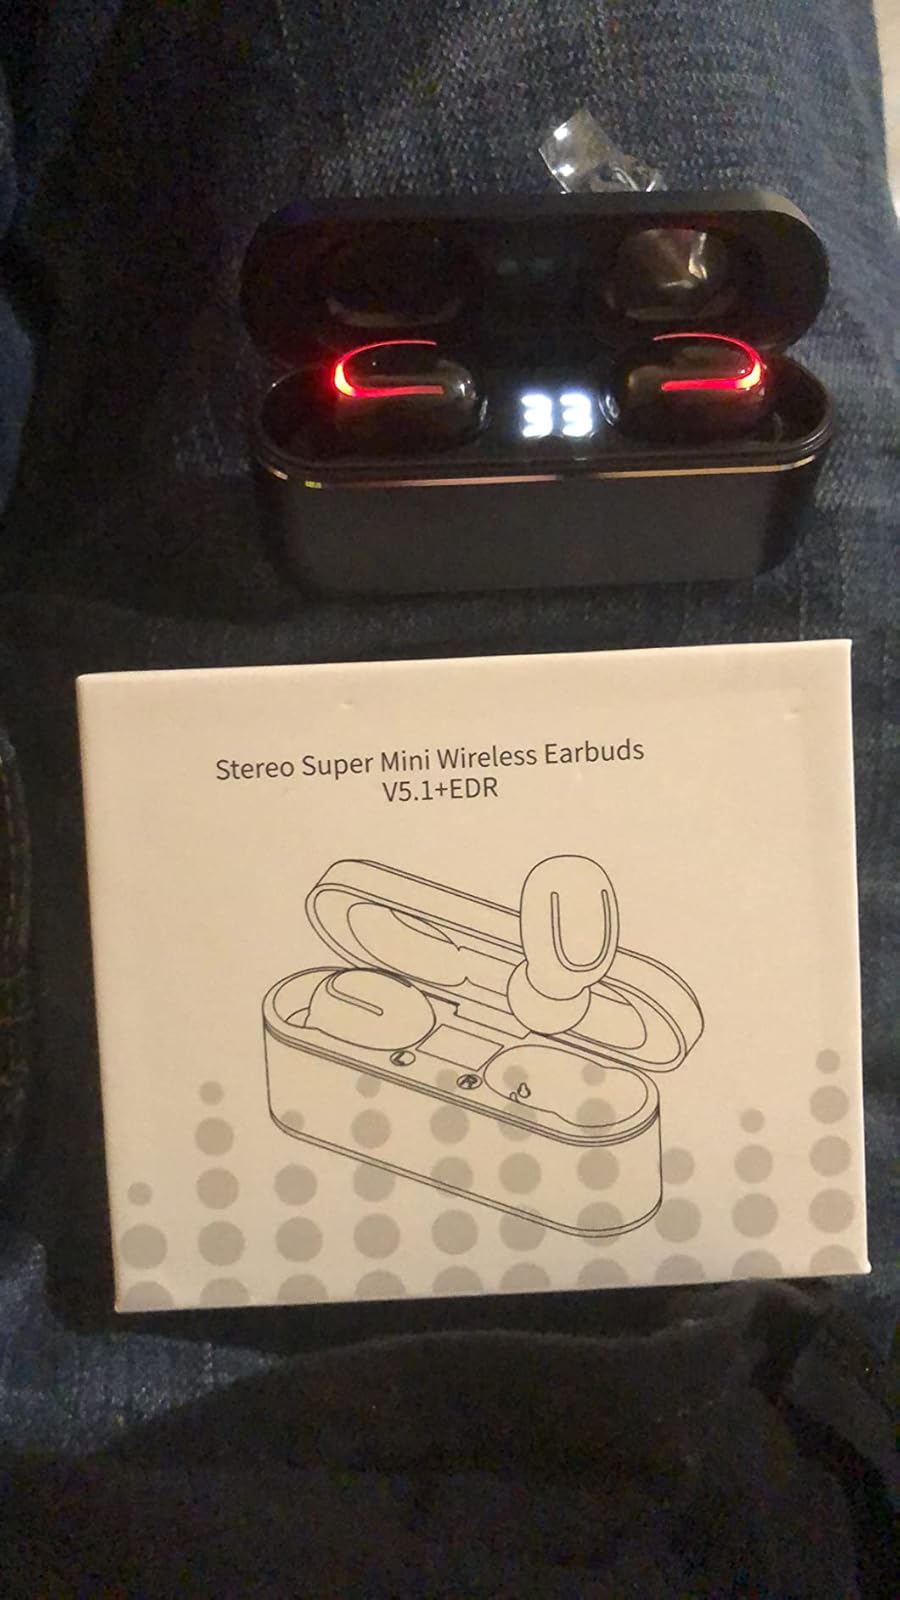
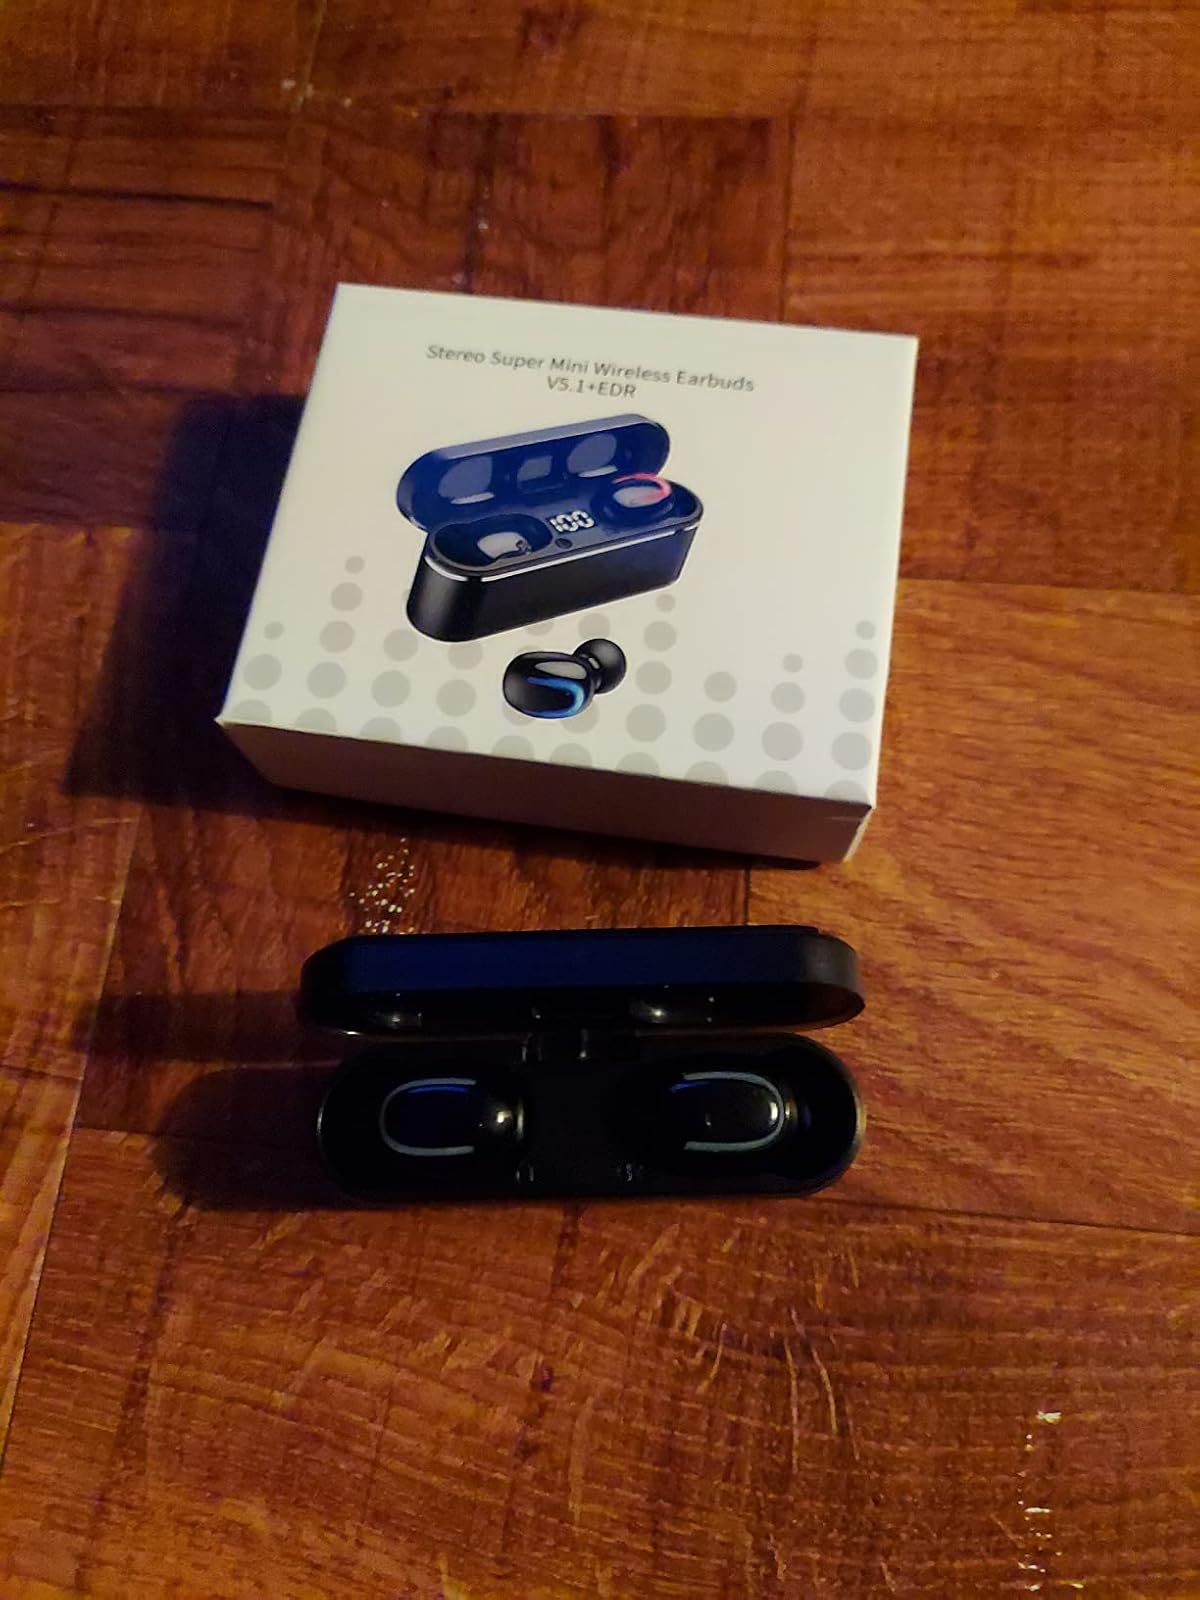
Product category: earbuds
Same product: yes